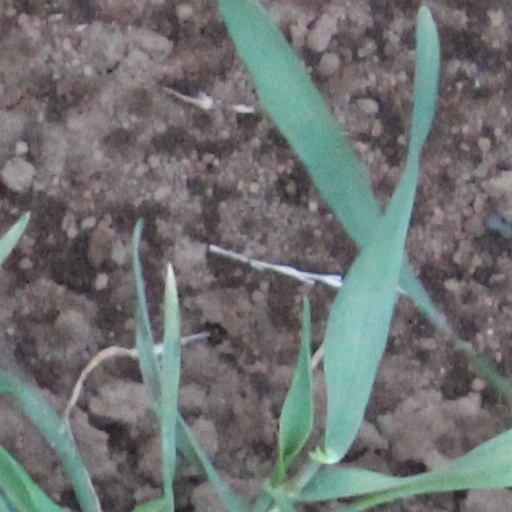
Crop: wheat